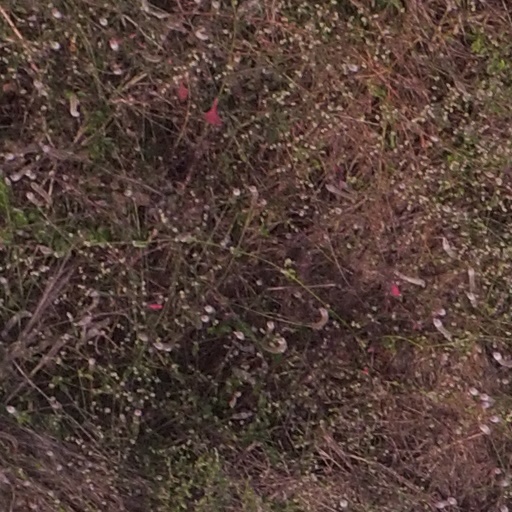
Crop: maize; corn